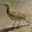
Label: bird